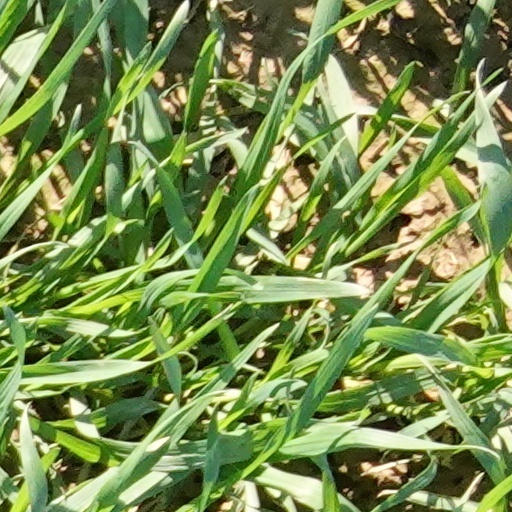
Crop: wheat